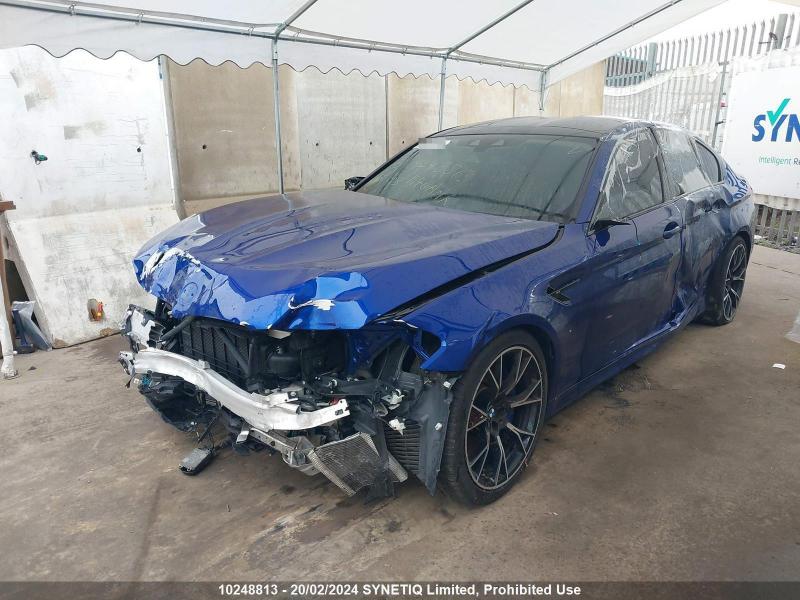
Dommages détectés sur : plaque d'immatriculation avant, pare-choc avant, feu avant droit, feu avant gauche, capot, aile avant gauche, porte avant gauche, porte arrière gauche, aile arrière gauche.
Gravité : majeur